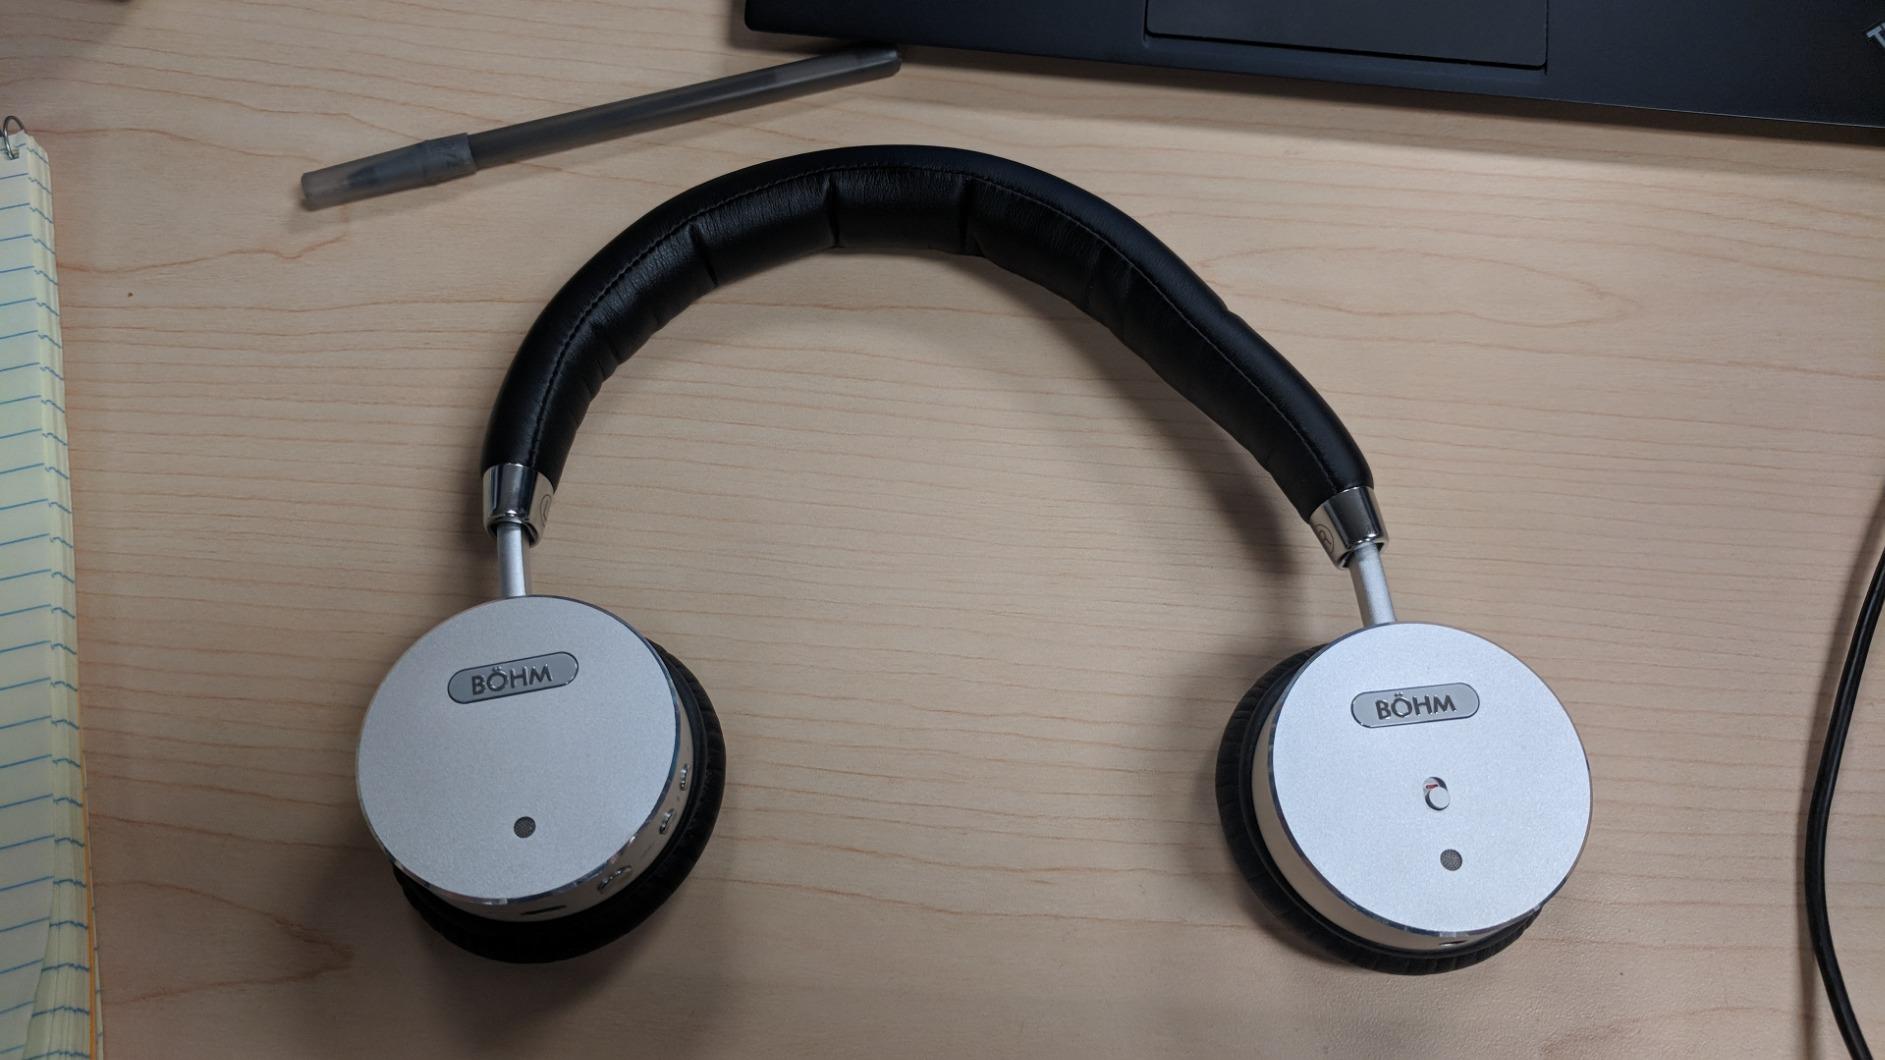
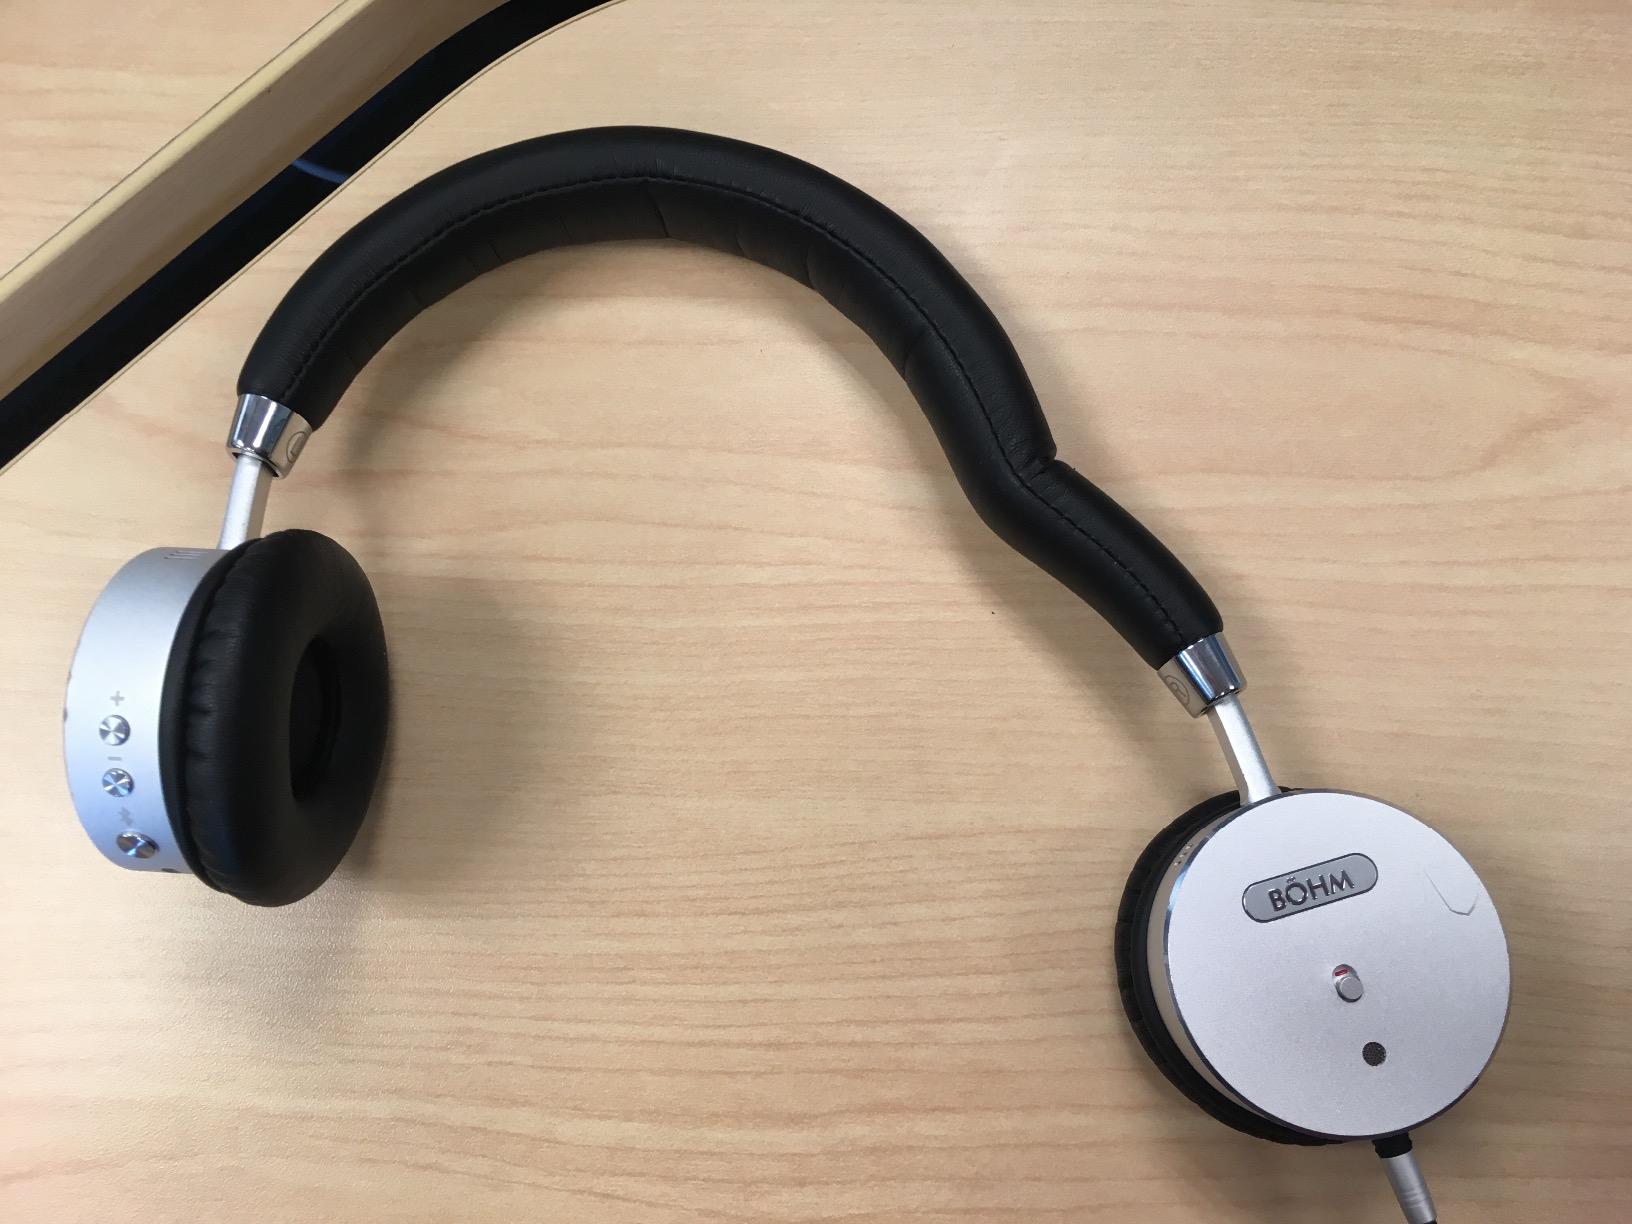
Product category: headphones
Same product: yes